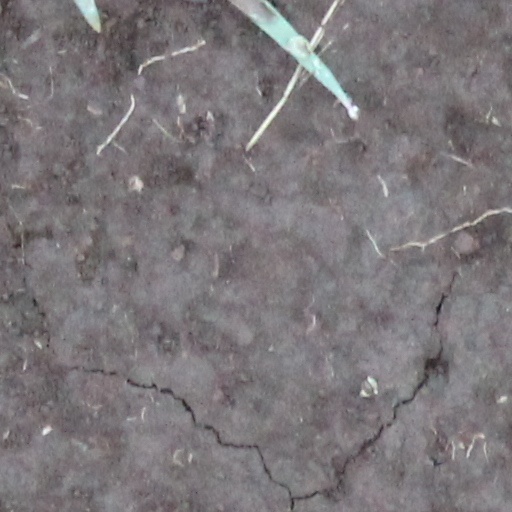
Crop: wheat